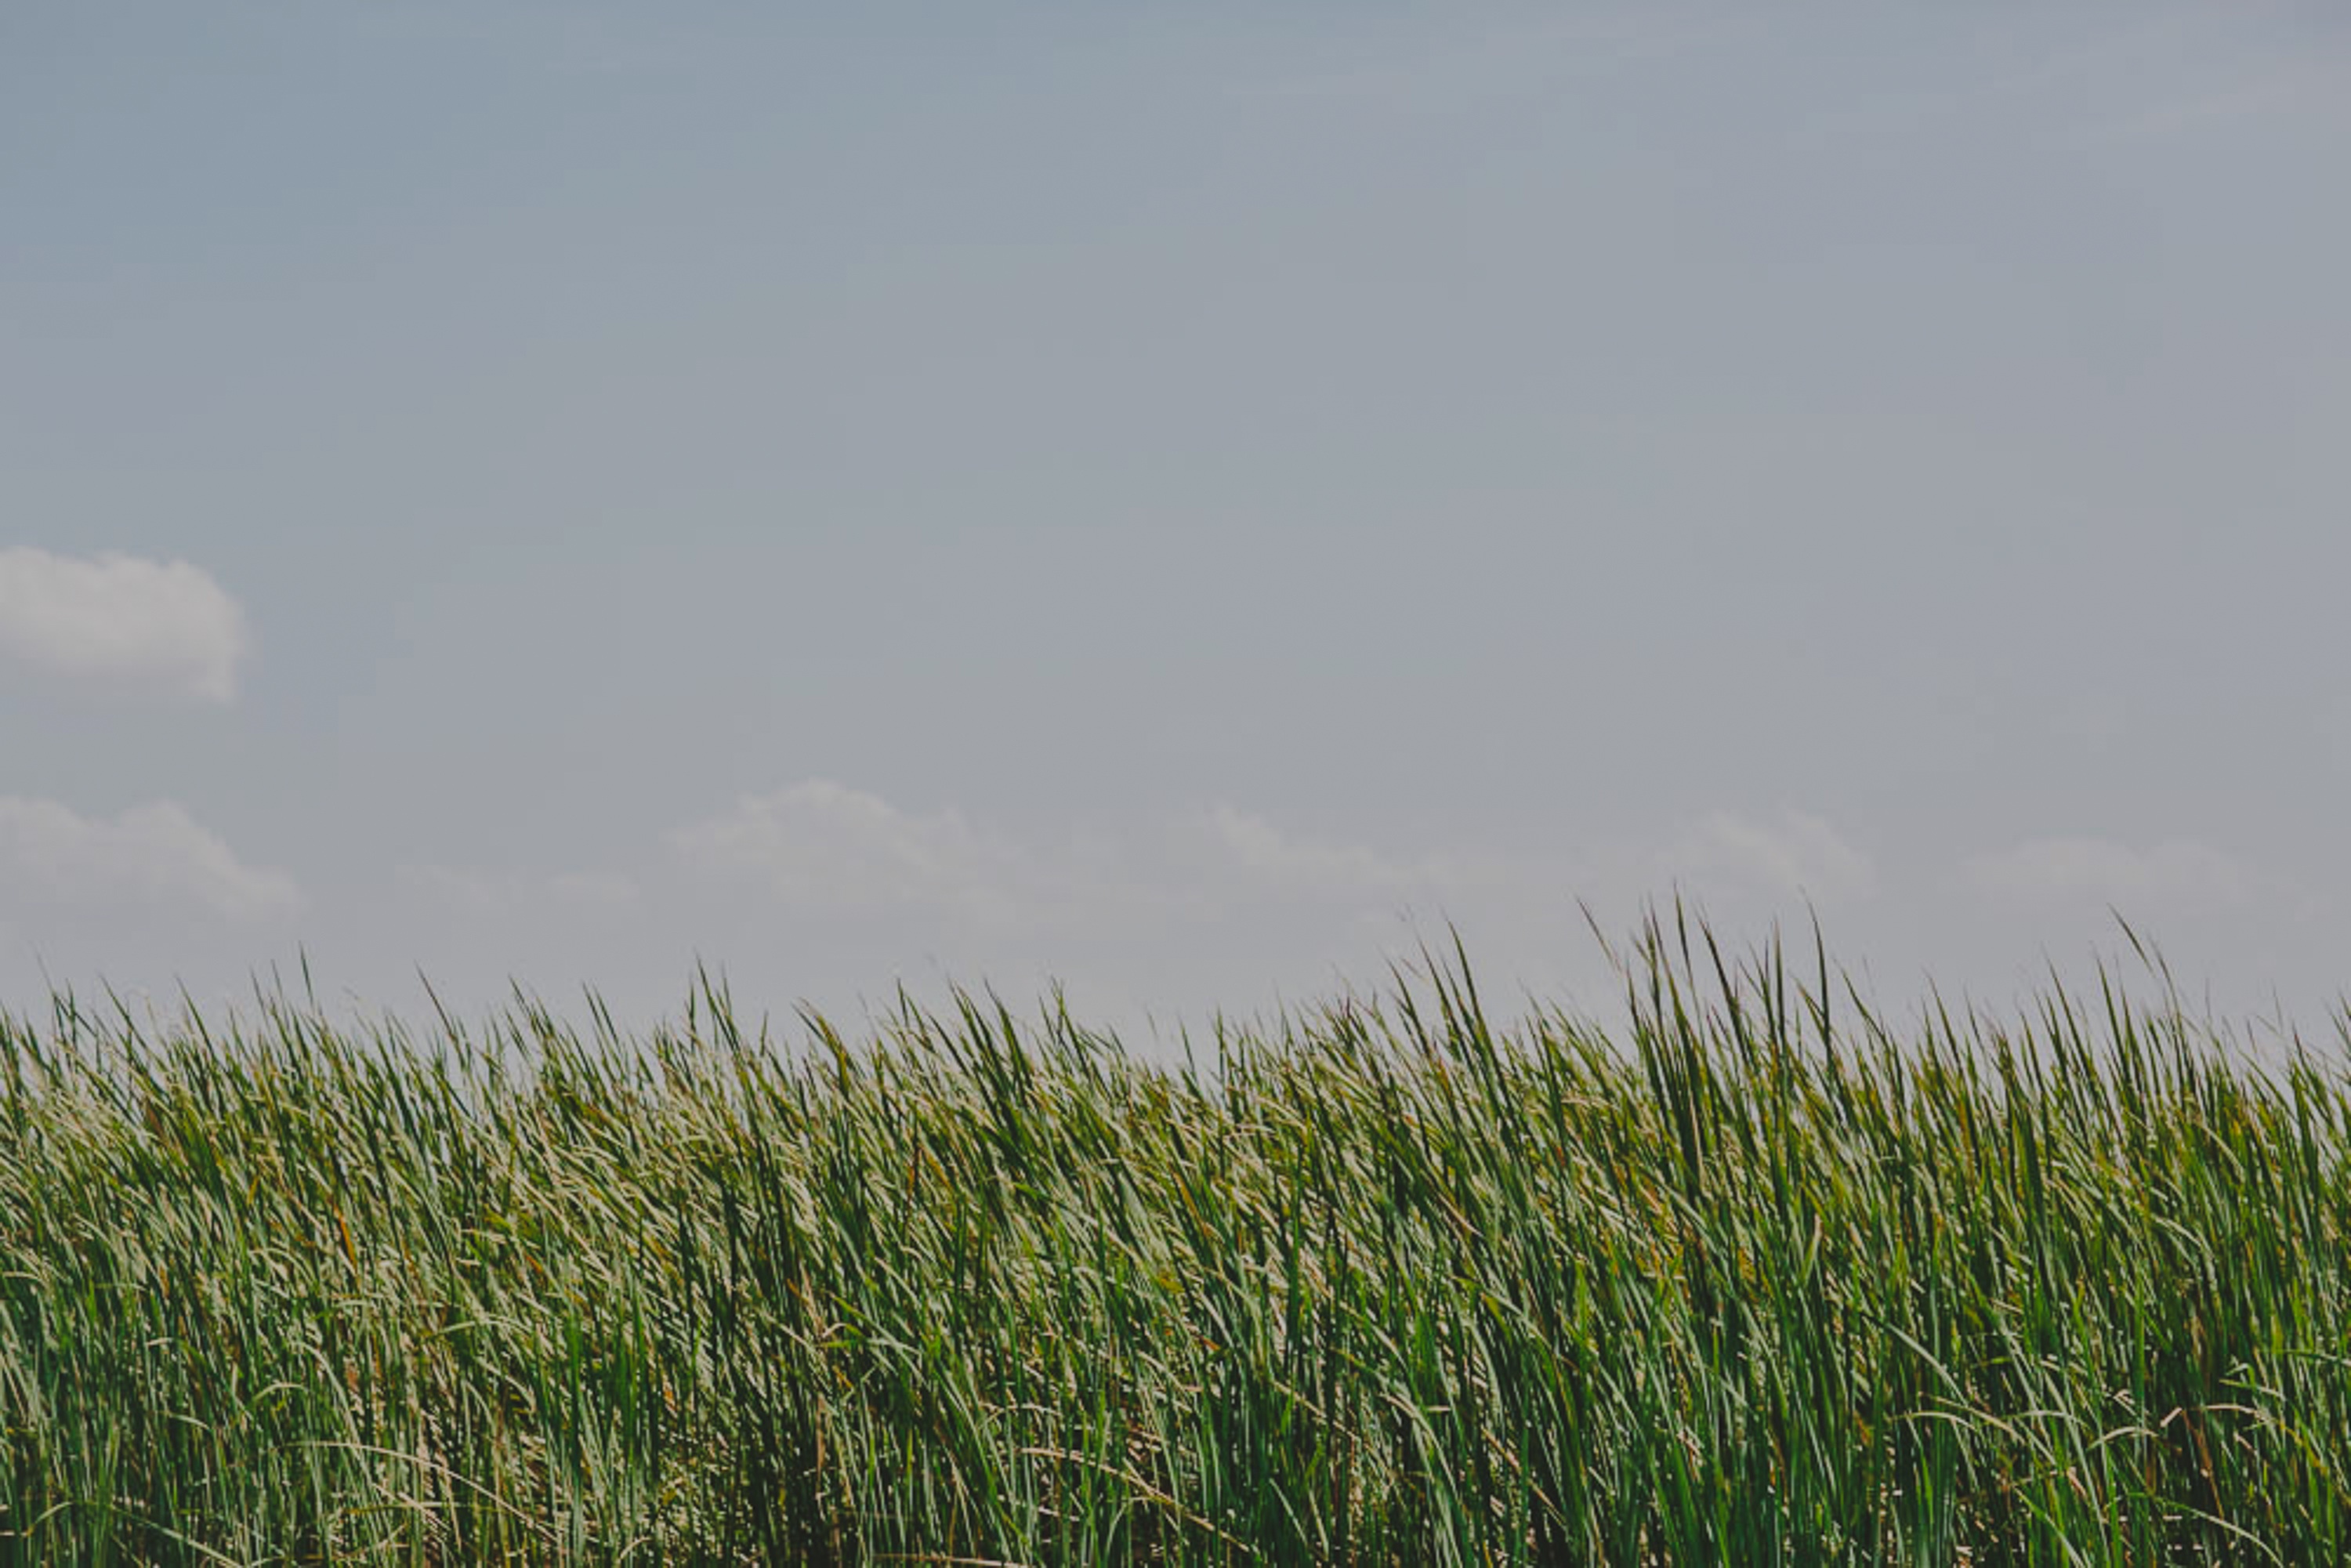
grass, horizon, marsh, cloud, plant, sky, field, meadow, prairie, flower, wind, crop, pasture, soil, agriculture, plain, grassland, wetland, habitat, ecosystem, steppe, rural area, natural environment, atmospheric phenomenon, grass family, phragmites